Lena Richard

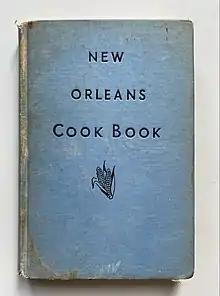
Image of the cover of Lena Richard's "New Orleans Cook Book," which was first published by Houghton Mifflin in 1940.

After returning to New Orleans from the Fannie Farmer School of Cookery, Richard started a catering business, offering her services for parties, weddings and debutante balls. During the next two decades, she started multiple businesses and also worked as a cook at the Orleans Club, an elite organization for white women.